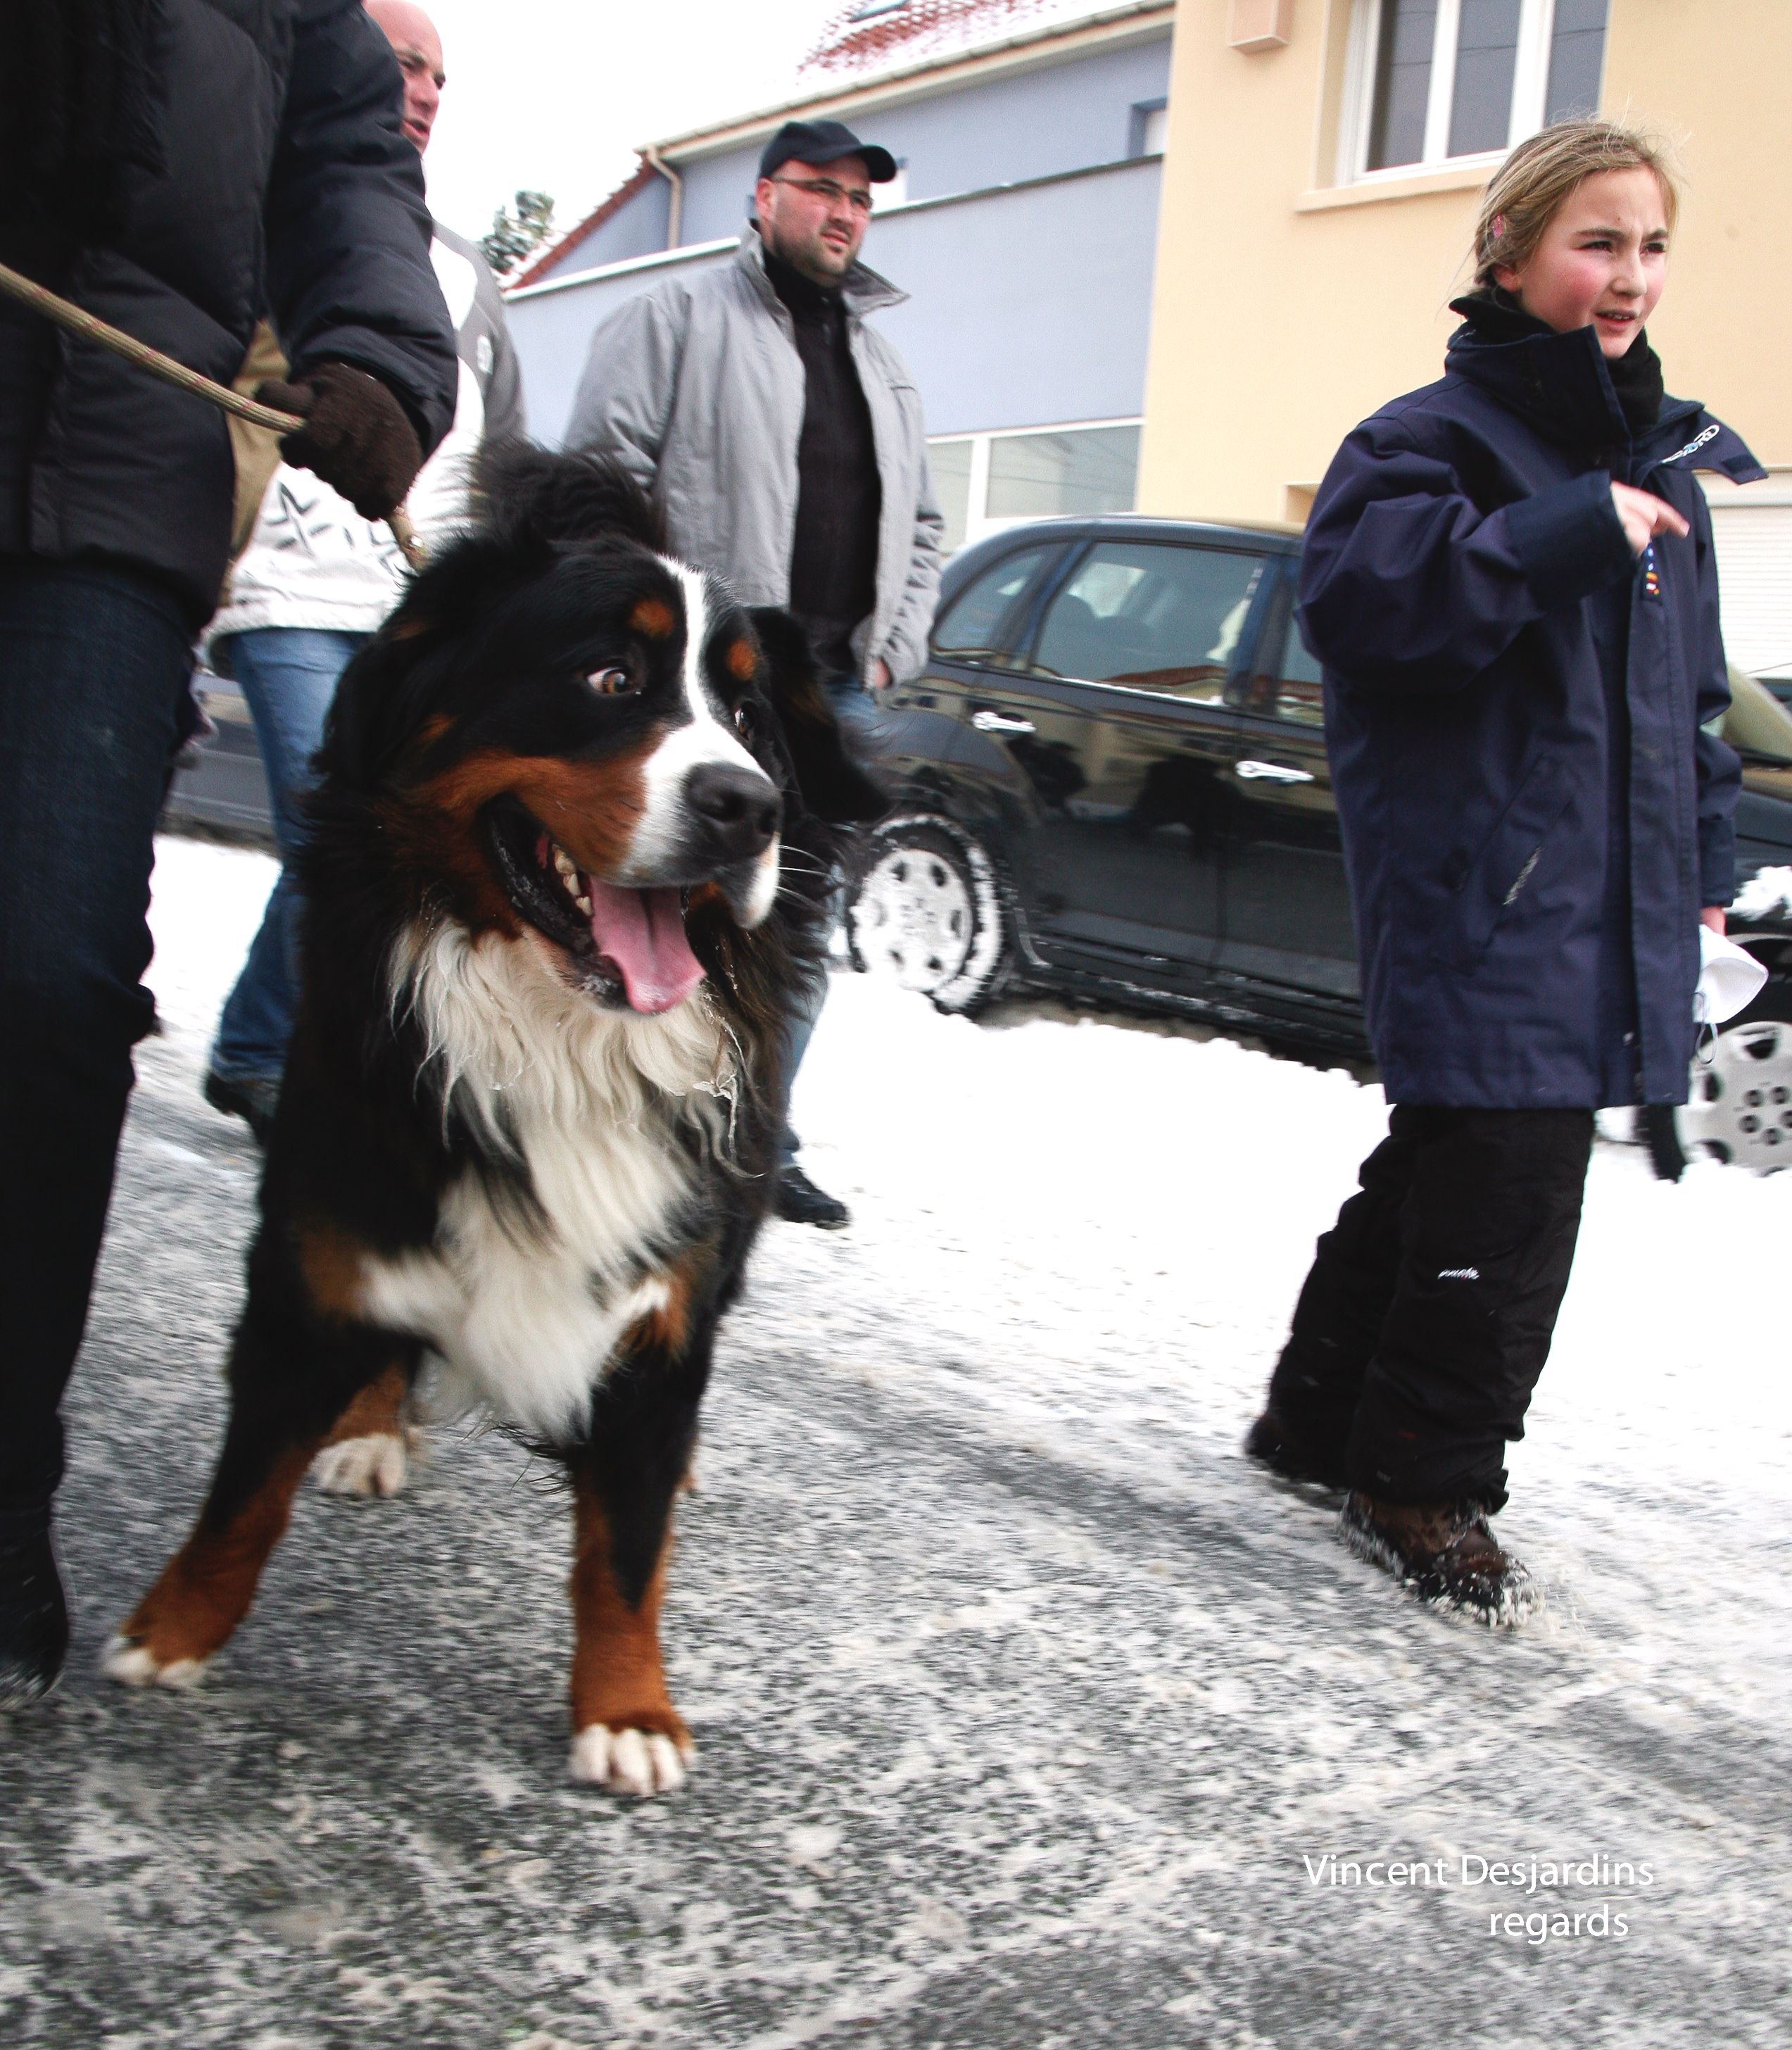
dog, france, mammal, chien, enduro, pasdecalais, cotedopale, stellaplage, enduropale, bernesemountaindog, bouvier, bouvierbernois, bernese mountain dog, dog like mammal